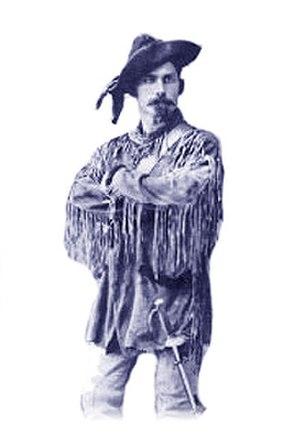
James Morrow Walsh fut un des membres fondateurs de la Police montée du Nord-Ouest, aujourd'hui Gendarmerie royale du Canada, commissaire du district du Yukon et négociateur avec les autorités américaines lors de l'exil de Sitting Bull et des Lakotas au Canada.